Creation Museum

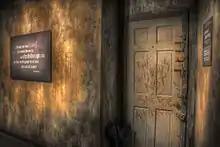
A display representing urban decay

After leaving the corridor, visitors enter a room designed to resemble a decaying urban alley full of graffiti and littered with newspaper clippings about the legalization of abortion, same-sex marriage, and euthanasia. An accompanying placard concludes: "Scripture abandoned in the culture leads to... relative morality, hopelessness and meaninglessness." In the final room in this series, video screens depict the purported results of abandoning a literal interpretation of the Bible. In one, a teenage girl is on the phone with an abortion clinic. In another, a teenage boy rolls a joint while staring at a computer screen; a narrator informs the viewer that the boy is looking at pornography. In the center of the room, a wrecking ball labeled "Millions of Years" damages the foundation of a church building. Nearby stands a Ken Ham mannequin pushing a wheelbarrow full of bricks, symbolizing the reparative work of AiG.